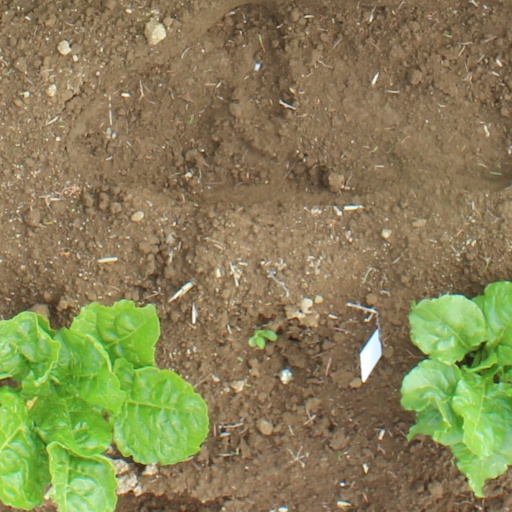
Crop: sugar beet